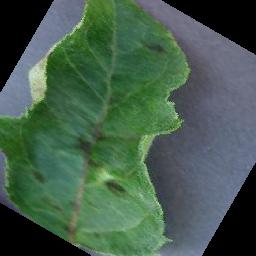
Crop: apple
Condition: scab